Kottenforst

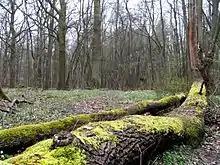
The Kottenforst in spring

The Kottenforst is a large forest, about 40 km in area, to the south, west and north of the city of Bonn in Germany. It is part of the Rhineland Nature Park (1,045 km) and forms its eastern side.